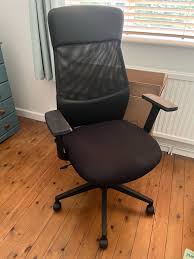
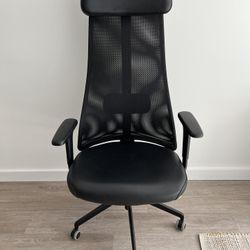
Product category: items_chair
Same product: no